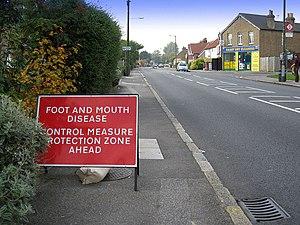
La fièvre aphteuse est une maladie virale animale généralement non mortelle, voire bénigne qui affecte notamment les bovins, les porcs, les chèvres, les moutons et d'autres animaux. Contagieuse, bien que durant un temps de contagion plus bref qu'on ne le pensait autrefois, elle a un fort impact économique qui justifie des politiques nationales et internationales.